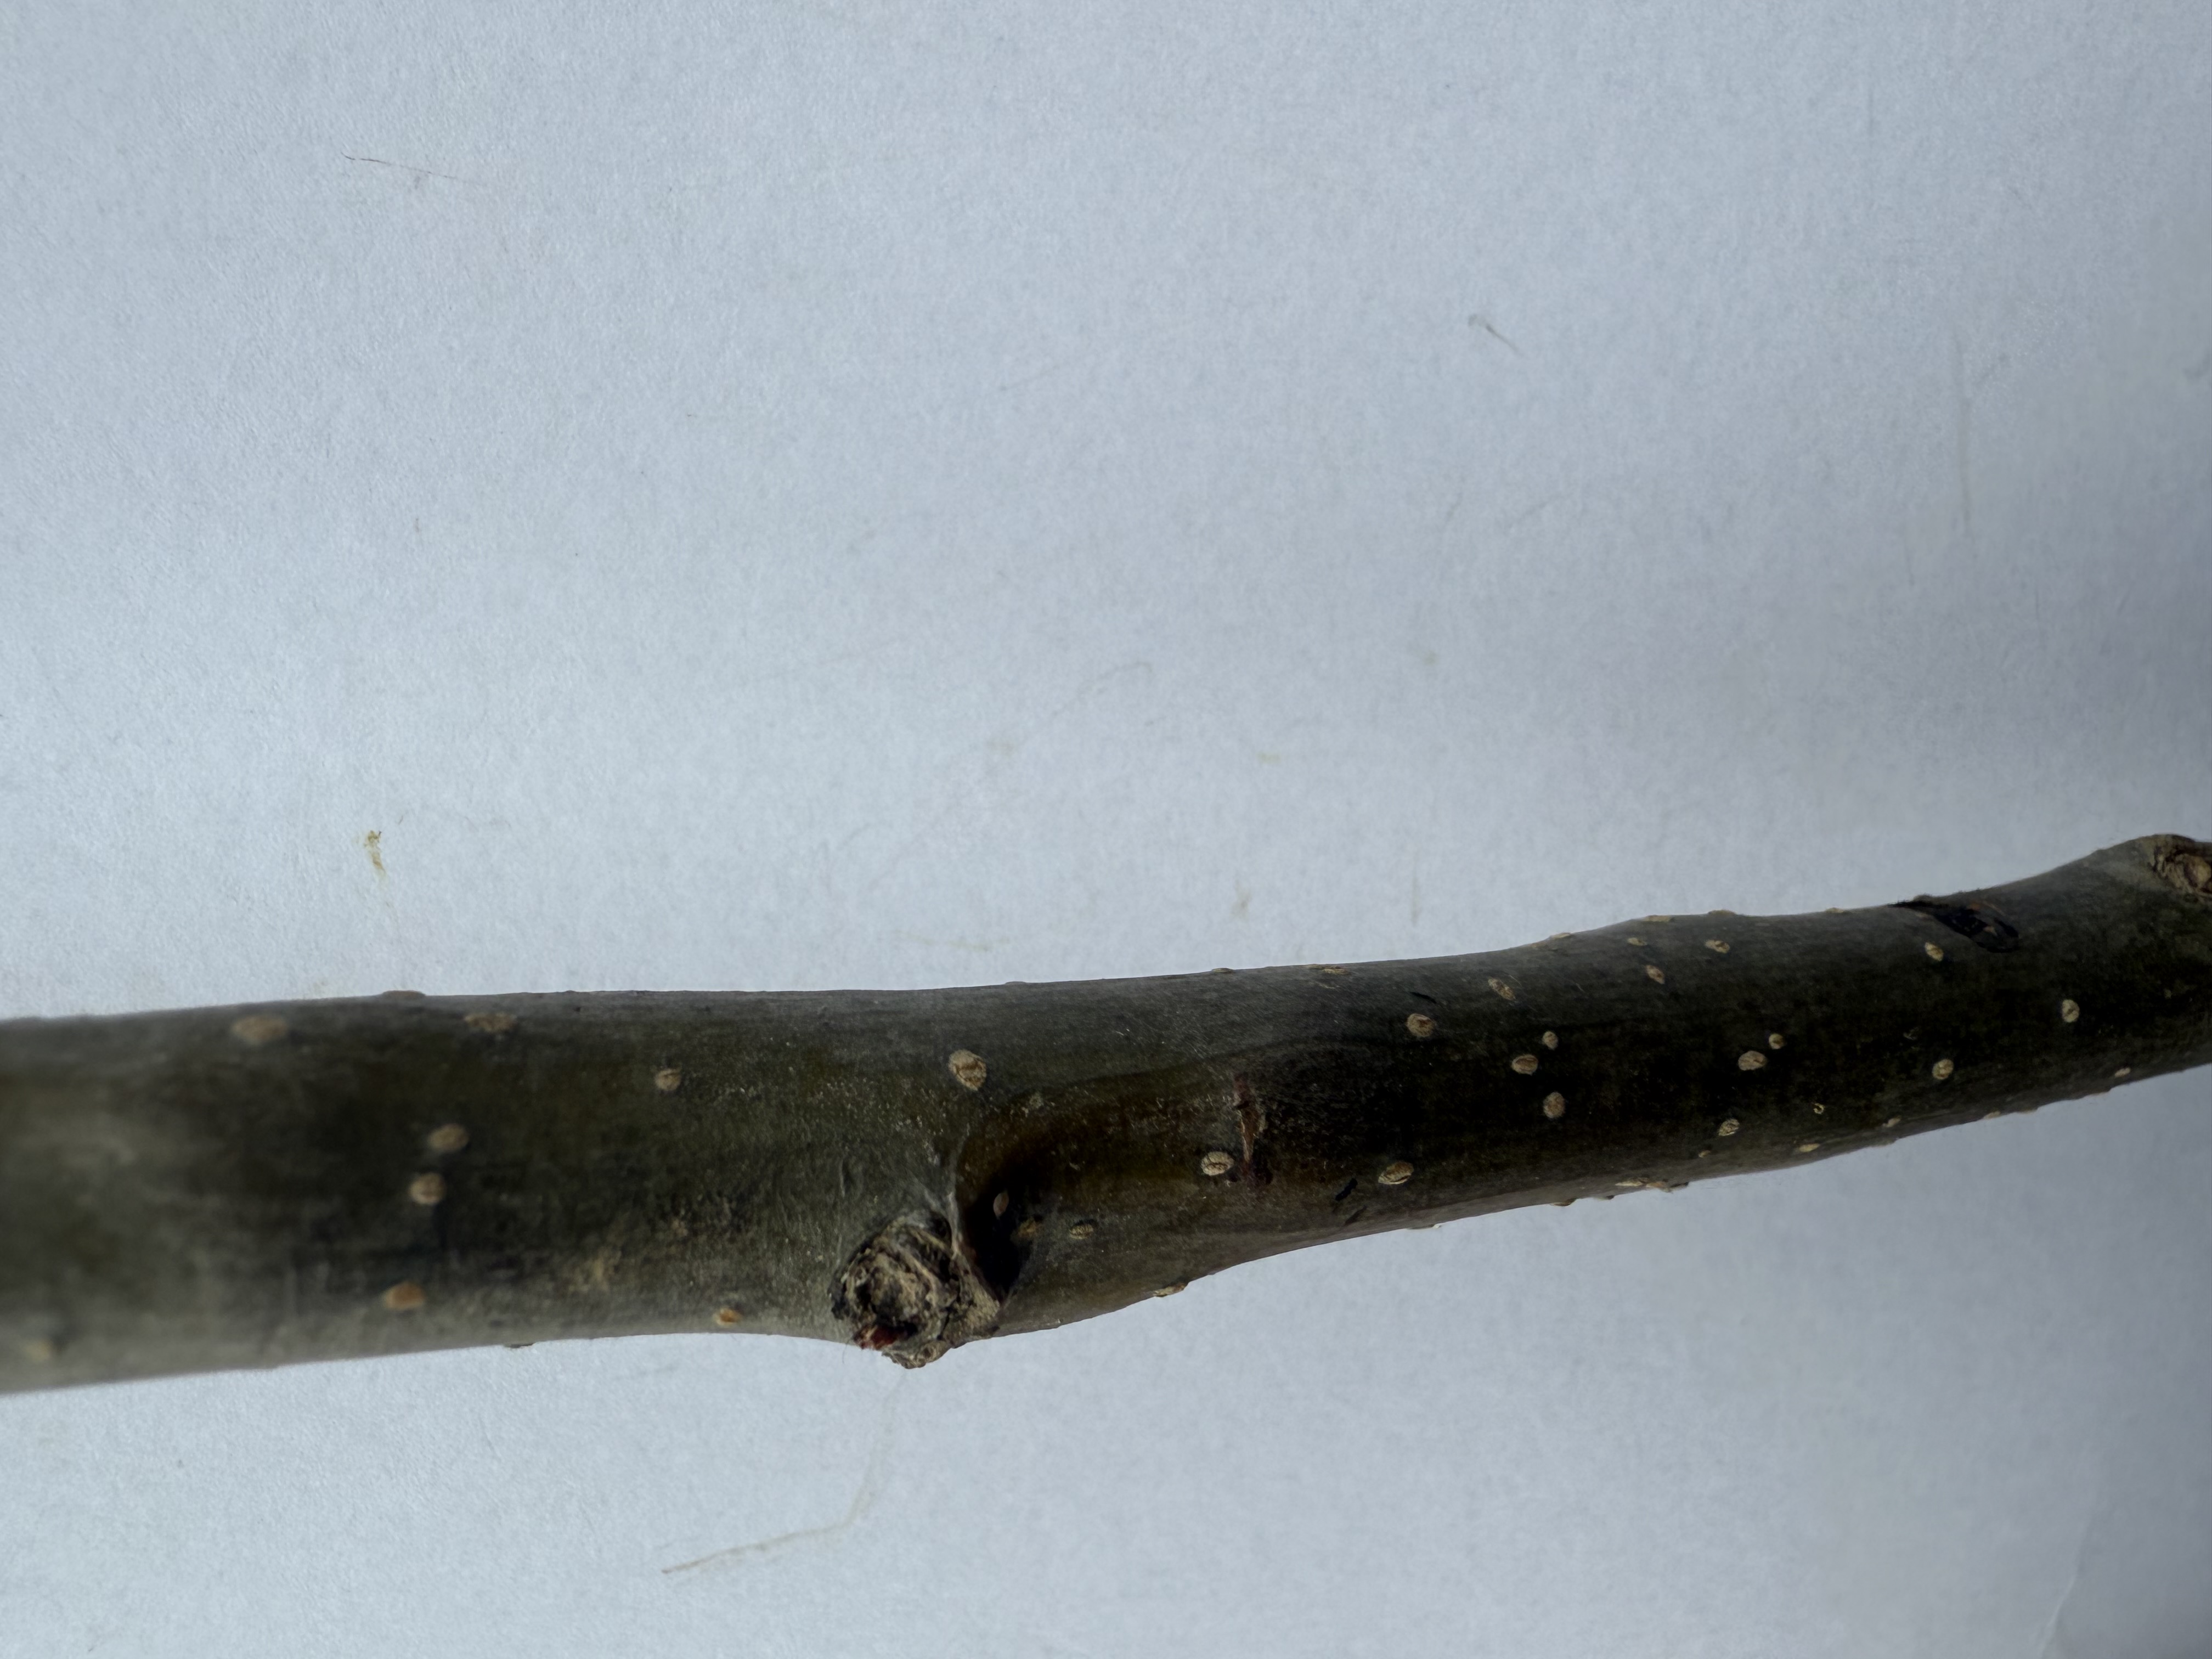
Variety: Nashi Pear